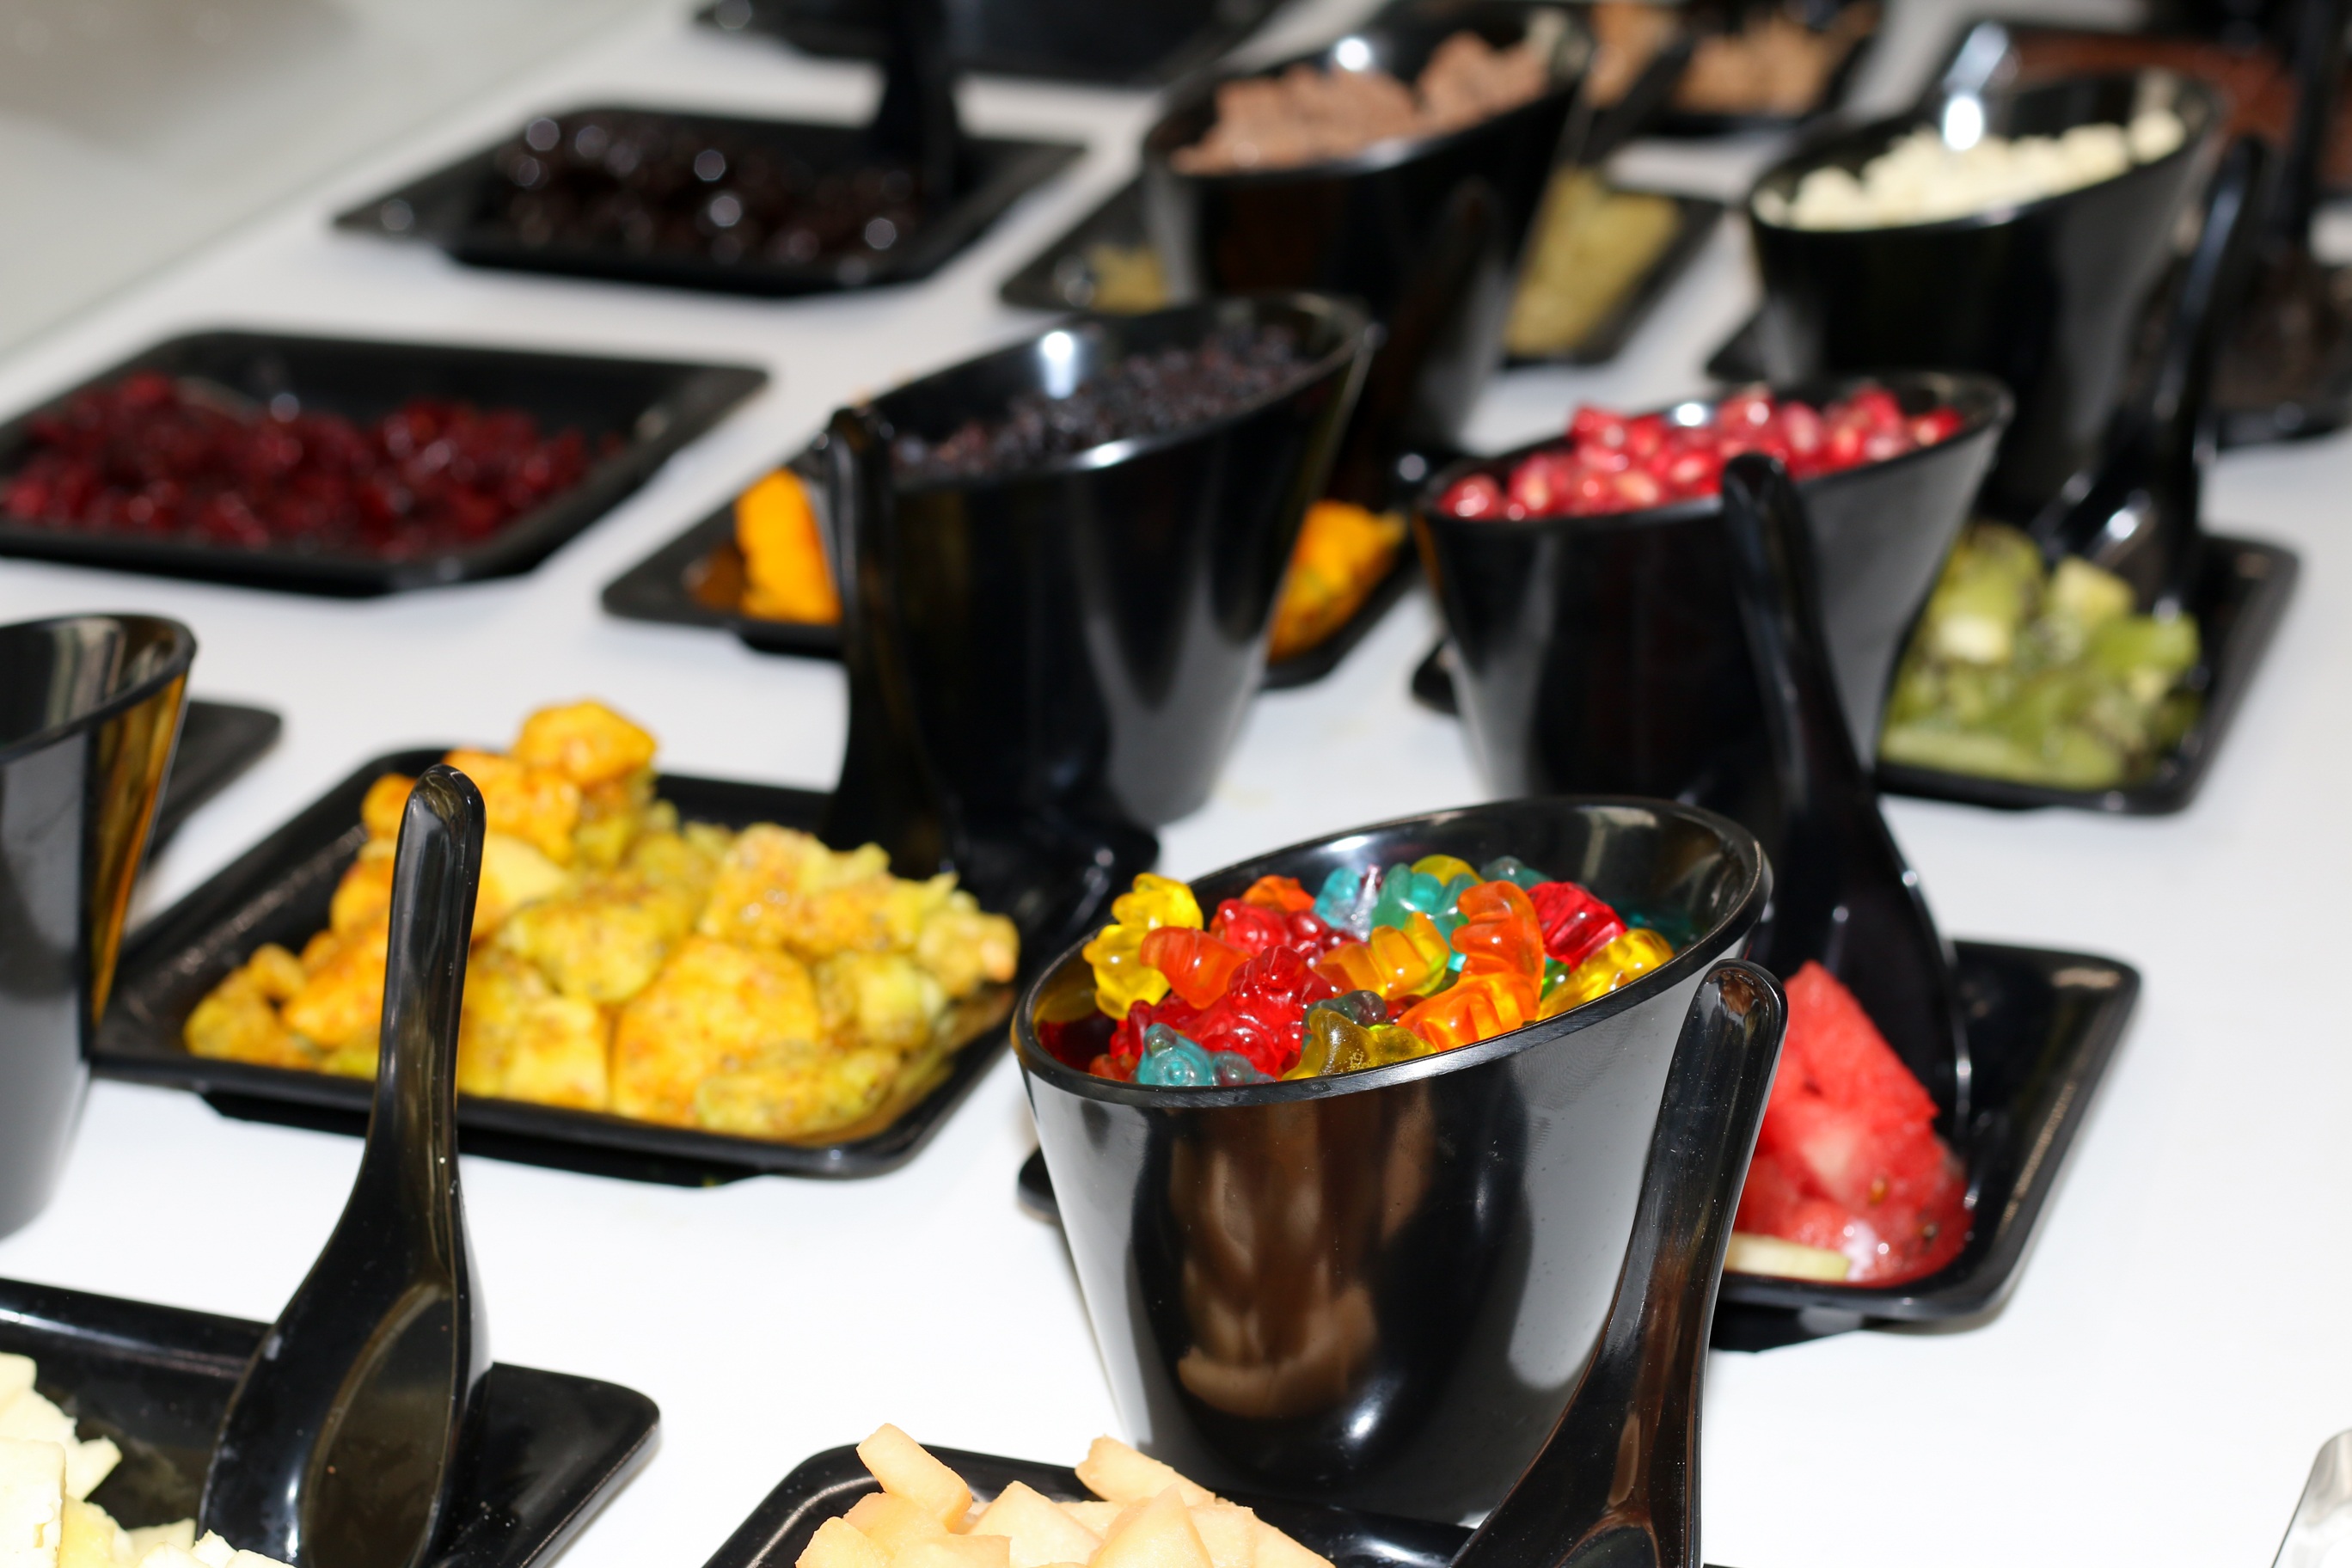
cold, fruit, summer, dish, meal, food, frozen, breakfast, dessert, lunch, cuisine, delicious, buffet, brunch, topping, flavor, yogurt bar, sundae, gummi bears, sense, snack food